Ice hockey

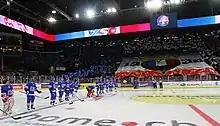
Players from the ZSC Lions line up prior to a game. The club plays in the Swiss National League A.

The 1987 World Women's Hockey Tournament in Toronto was the first international competition in women's hockey, although it was not sanctioned by the IIHF. Two years later, the 1989 IIHF European Women Championships in West Germany was the first IIHF-sanctioned event and the first European Championship held in women's hockey, preceding the IIHF-sanctioned Women's World Championship. The first world ice hockey championship for women was the 1990 IIHF Women's World Championship in Ottawa.